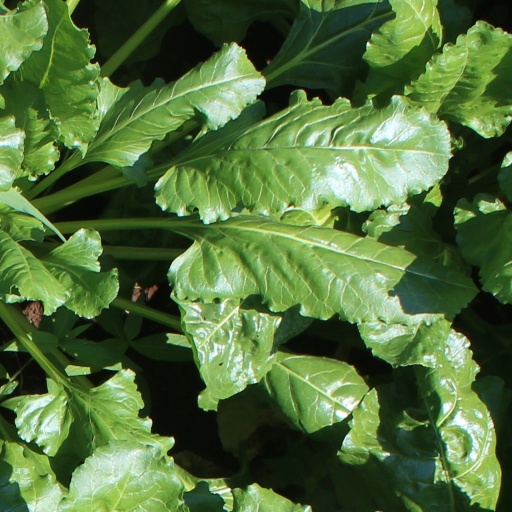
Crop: sugar beet